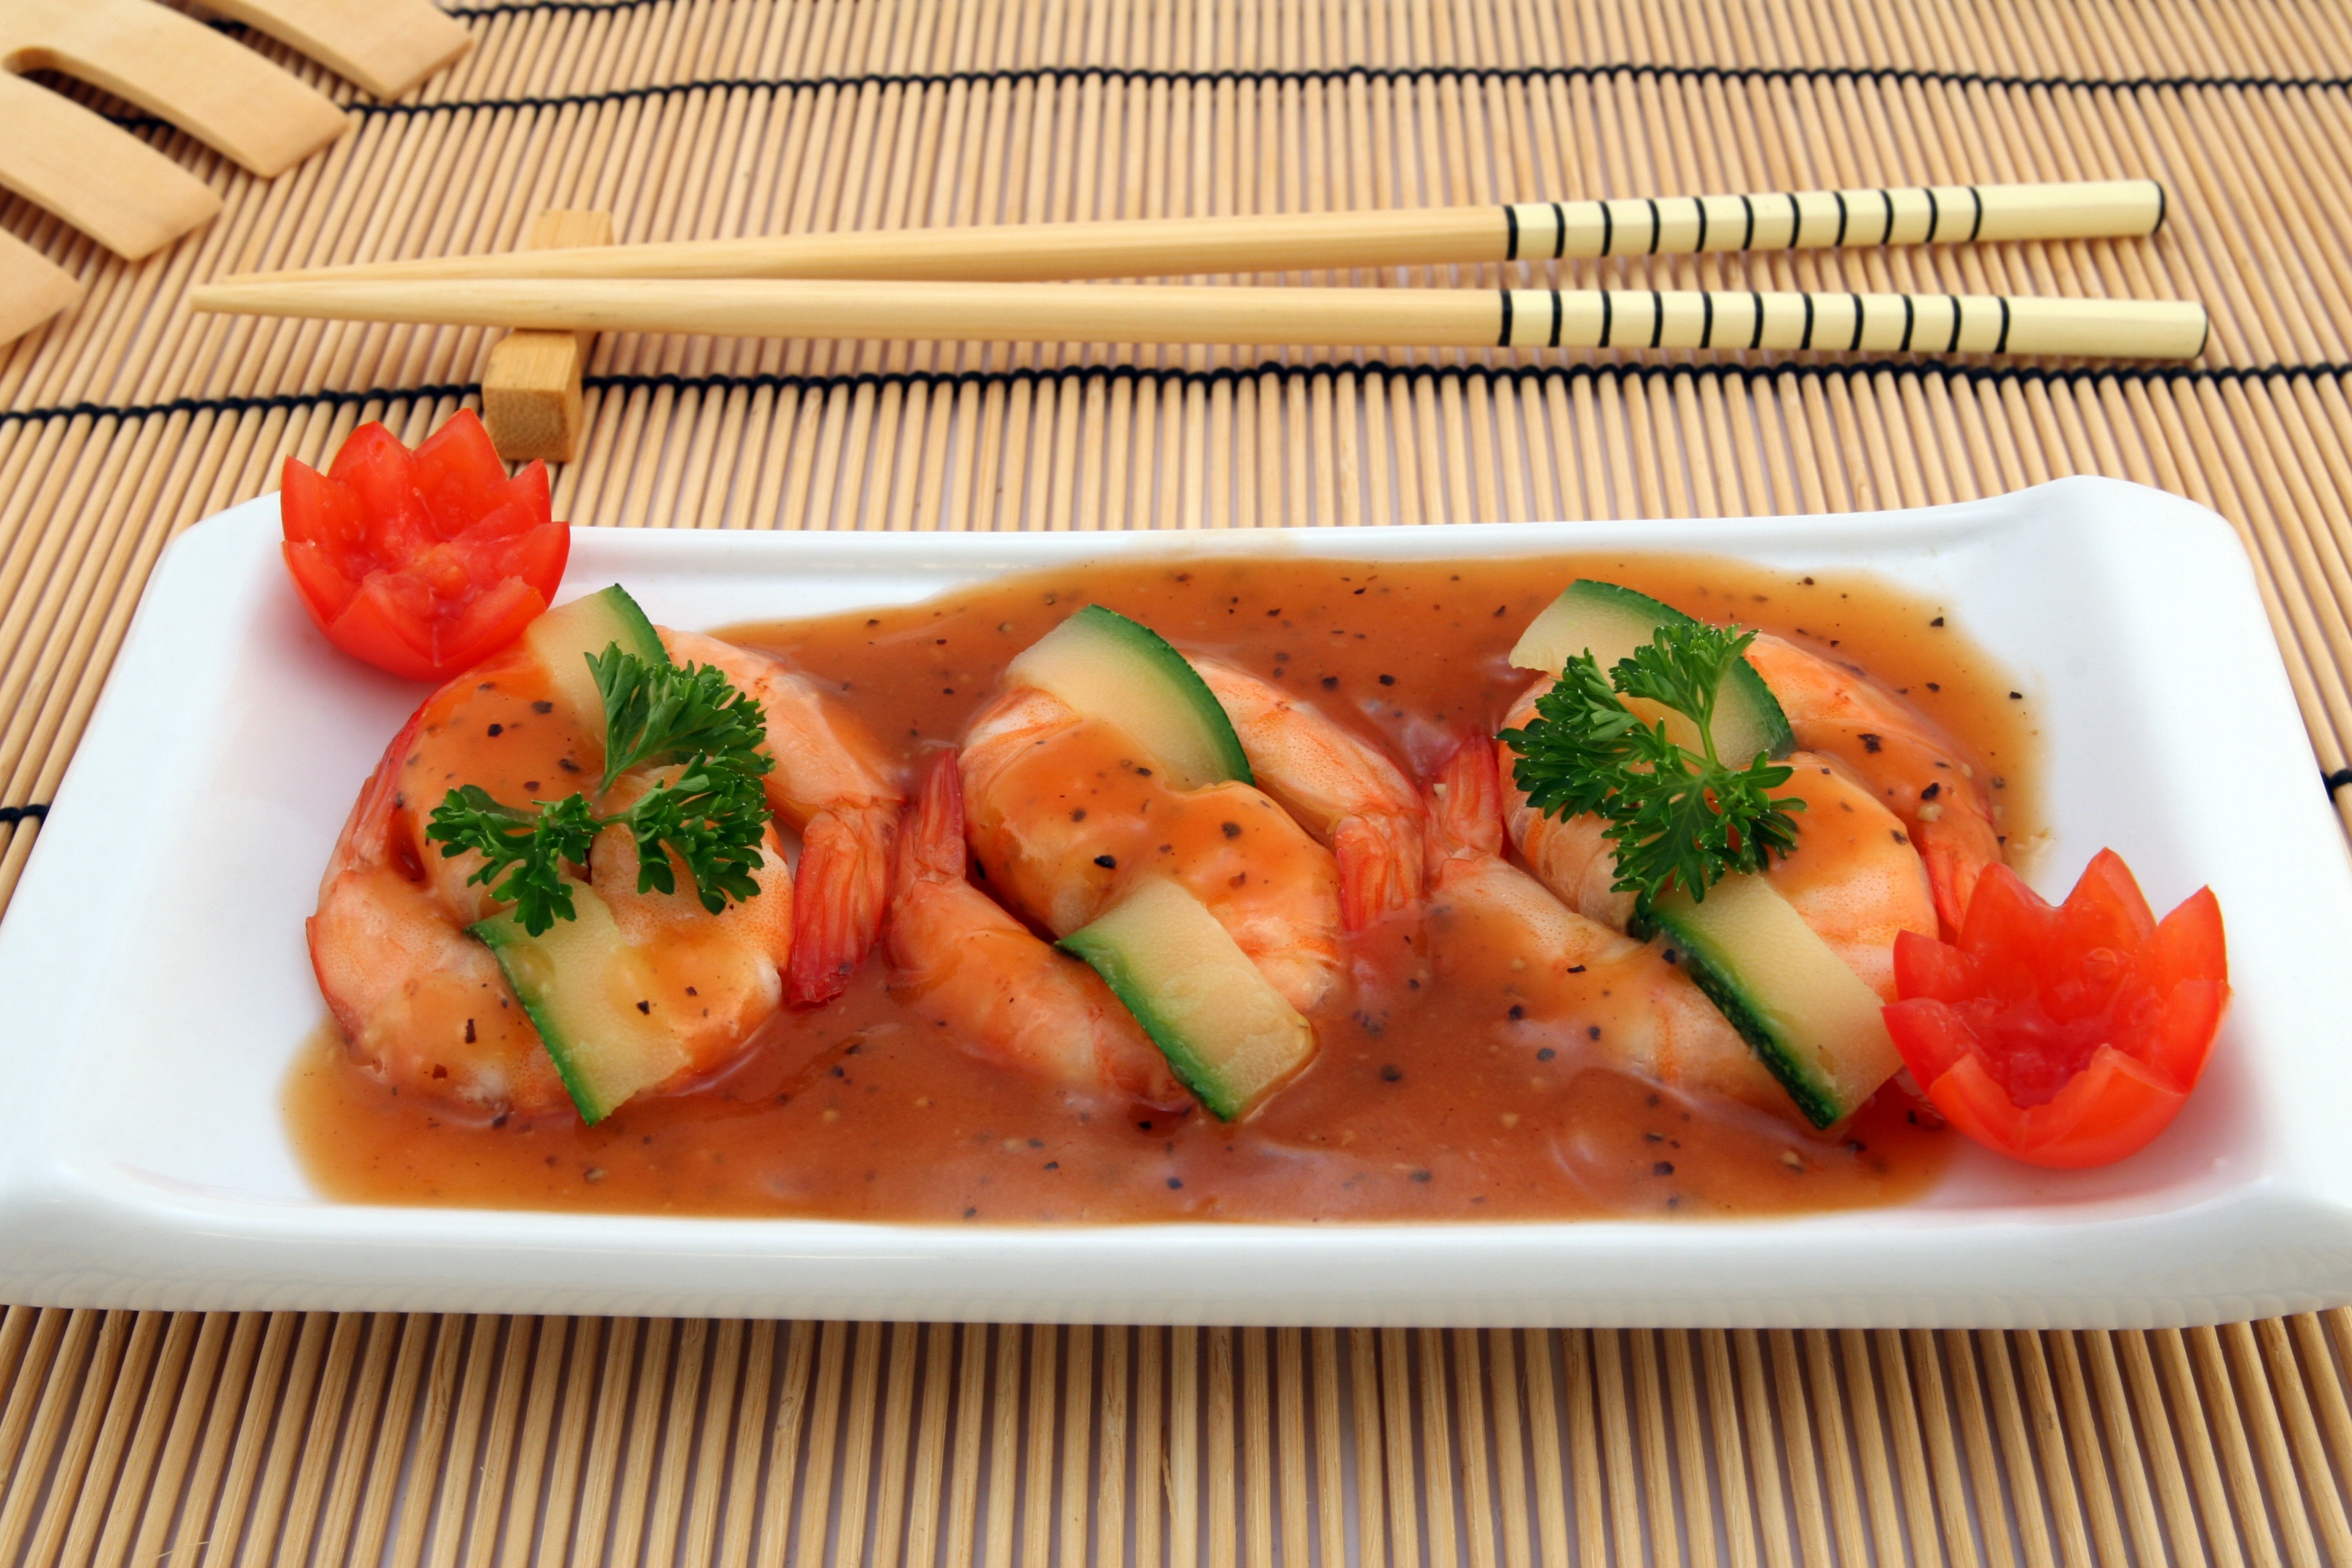
sea, restaurant, dish, meal, food, culinary, produce, natural, seafood, weight, fish, gourmet, healthy, lunch, cuisine, delicious, health, cookery, tomato, calories, cooked, garnish, king, nutrition, tiger, vegetables, dinner, good, shrimps, slim, bamboo, loss, catering, diet, starter, broiled, prawns, protein, slimming, cholesterol, nourishing, hors d oeuvre, smoked salmon, chop sticks, wholesome